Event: Nepal Earthquake
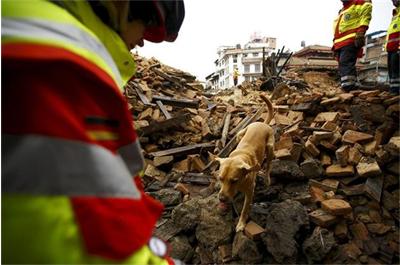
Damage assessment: damage